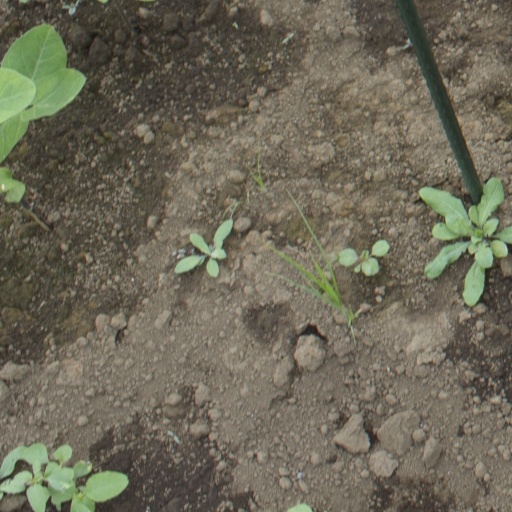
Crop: soybean